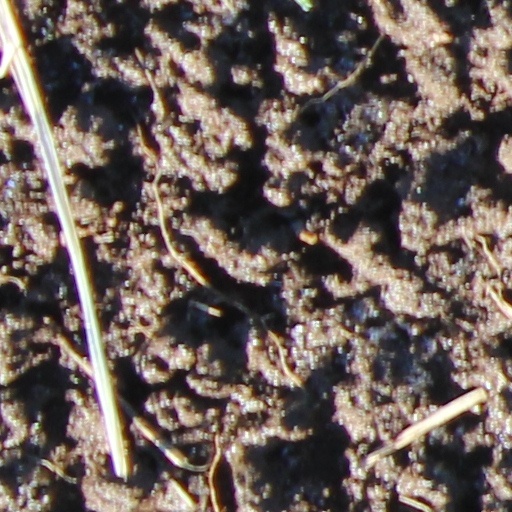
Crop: wheat